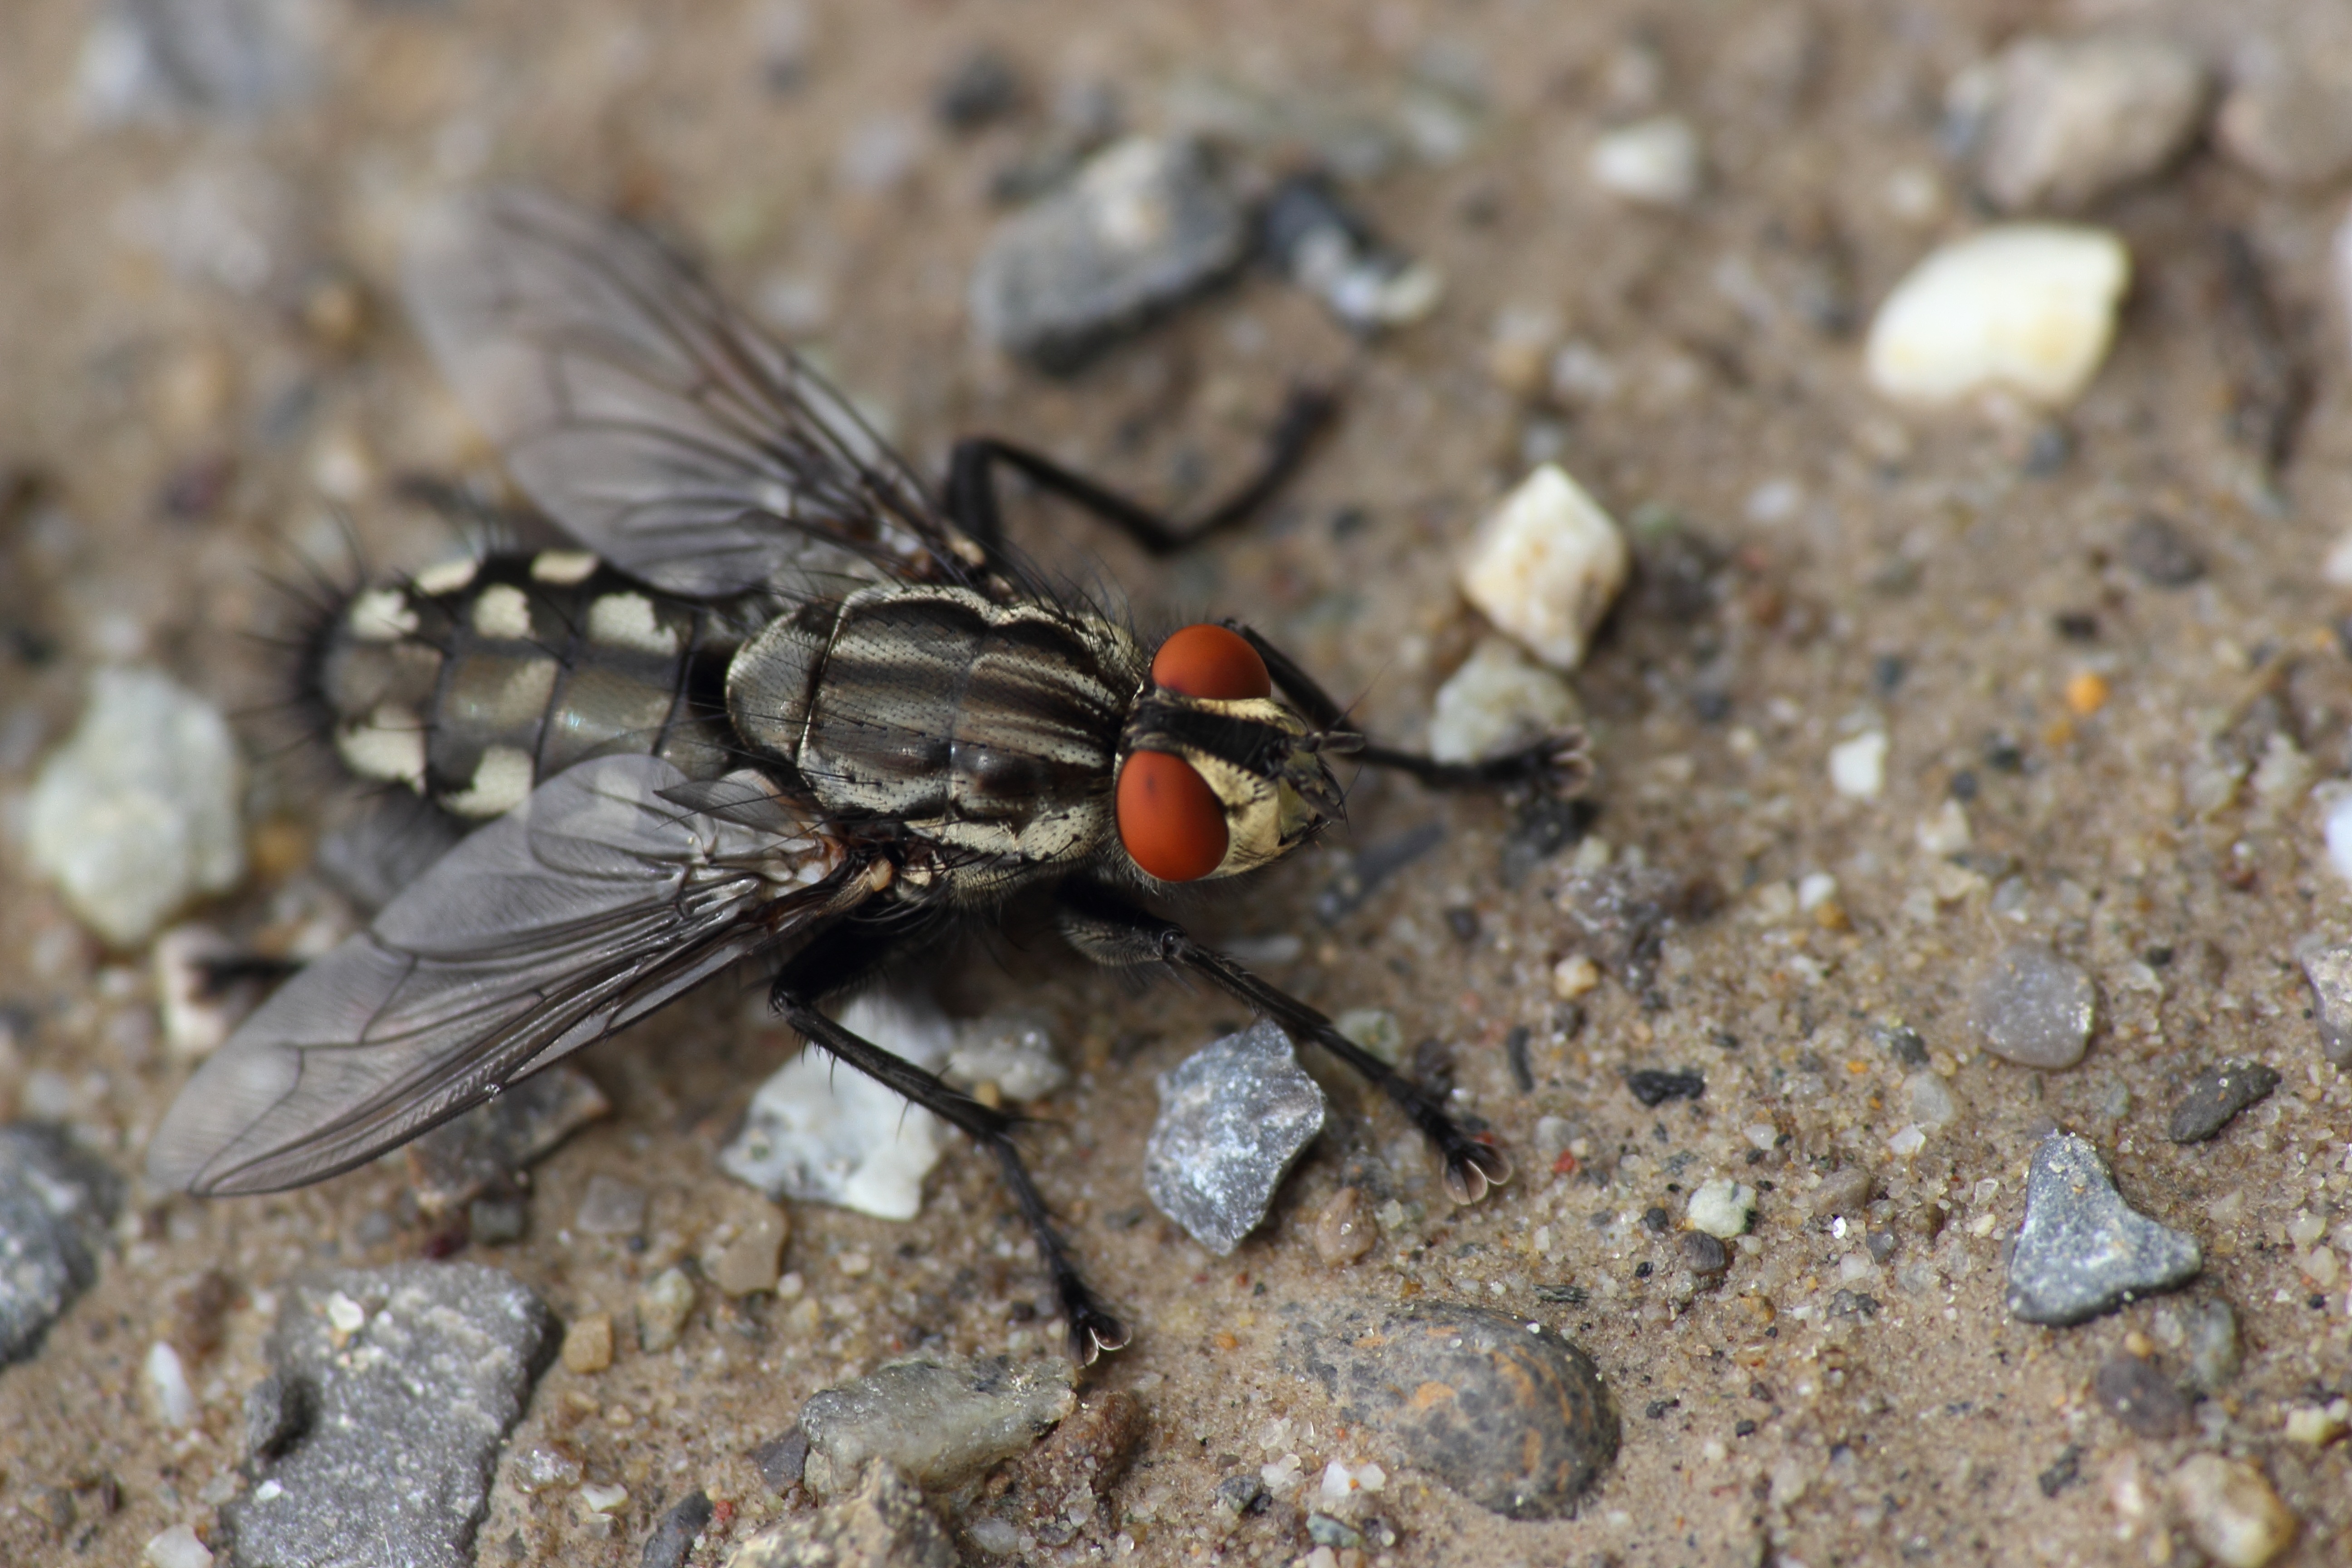
wing, flower, fly, wildlife, insect, macro, close, fauna, invertebrate, close up, eyes, pest, bluebottle, macro photography, insect macro, whopper, membrane winged insect